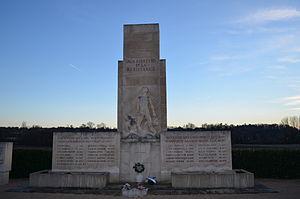
Monument des Roussilles à Saint-Didier-de-Formans rappelant l'assassinat de trente Résistants, dont Marc Bloch, à cet emplacement. Deux survivants
Les troupes allemandes et leurs auxiliaires commirent plusieurs massacres et de nombreuses exécutions en France, à partir de l'invasion de mai 1940 jusqu’à la Libération en septembre 1944. De nombreuses catégories de populations en furent victimes : hommes, femmes et enfants, civils, tirailleurs sénégalais en 1940, résistants blessés ou prisonniers, otages et Juifs.
Saint-Didier-de-Formans est une commune française, située dans le département de l'Ain en région Auvergne-Rhône-Alpes.
Marc Léopold Benjamin Bloch, né le 6 juillet 1886 à Lyon et mort le 16 juin 1944 à Saint-Didier-de-Formans, est un historien français, fondateur avec Lucien Febvre des Annales d'histoire économique et sociale en 1929. Marc Bloch a donné à l'école historique française une renommée qui s'étend bien au-delà de l'Europe.